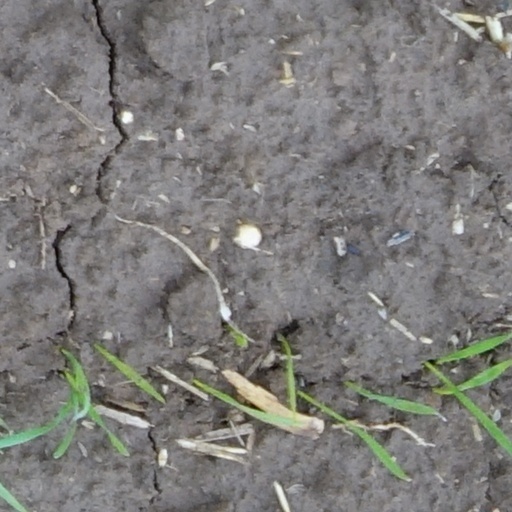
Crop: wheat